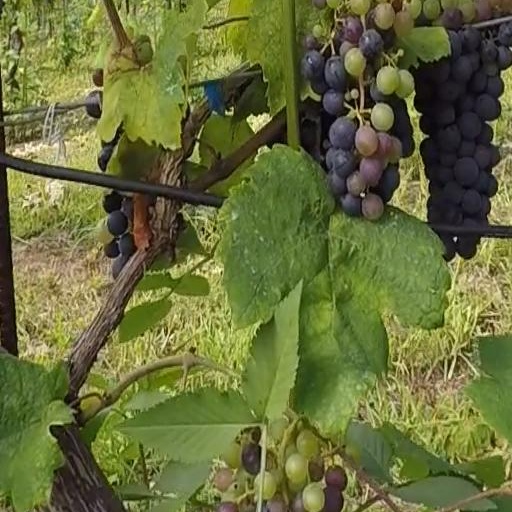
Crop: grape